Kawo Tona Gaga

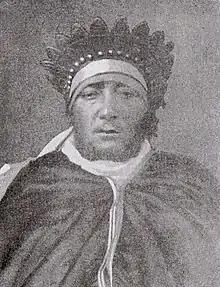

Kawo Tona Gaga was the last and most powerful king of the Kingdom of Wolaita. Tona Gaga was the 17th Kawo, or king, of the Tigre dynasty, the last independent dynasty of the Wolayta people.